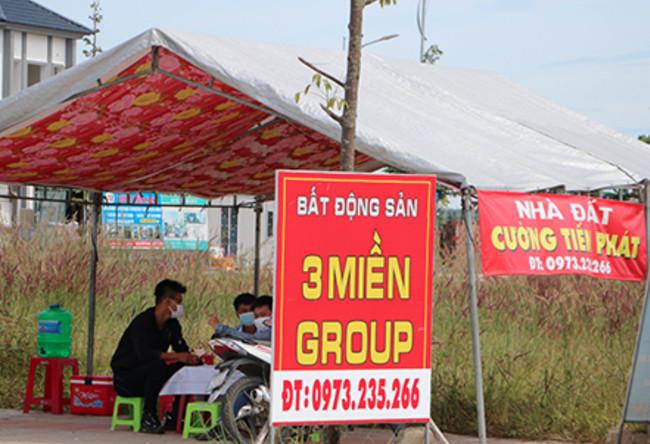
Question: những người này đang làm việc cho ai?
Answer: cho công ty bất động sản 3 miền group